Stef Wertheimer

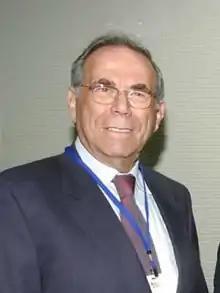

Stef Wertheimer (16 July 1926 – 26 March 2025) was an Israeli billionaire industrialist, investor, philanthropist and politician. He was a member of the Knesset, and was known for founding industrial parks in Israel and neighboring countries. In 2013, the Wertheimers were described as Israel's richest family.